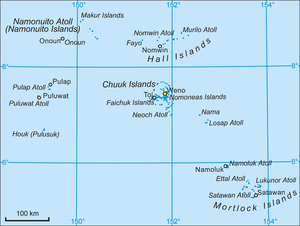
Les îles Hall sont un archipel composé d'atolls, au nord de l’État de Chuuk, dans les États fédérés de Micronésie. Les 1 318 habitants parlent le paafang, une langue micronésienne.